Antisemitism

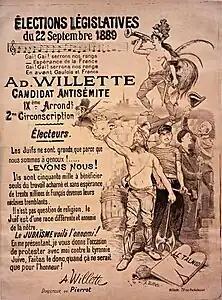
1889 Paris, France elections poster for self-described "" Adolphe Willette: "The Jews are a different race, hostile to our own... Judaism, there is the enemy!" (see file for complete translation)

The EUMC working definition was adopted by the European Parliament Working Group on Antisemitism in 2010, by the United States Department of State in 2017, in the Operational Hate Crime Guidance of the UK College of Policing in 2014 and by the UK's Campaign Against Antisemitism. In 2016, the working definition was adopted by the International Holocaust Remembrance Alliance. IHRA's Working definition of antisemitism is among the most controversial documents related to opposition to antisemitism, and critics argue that it has been used to censor criticism of Israel. In response to the perceived lack of clarity in the IHRA definition, two new definitions of antisemitism were published in 2021, the Nexus Document in February 2021 and the Jerusalem Declaration on Antisemitism in March 2021.